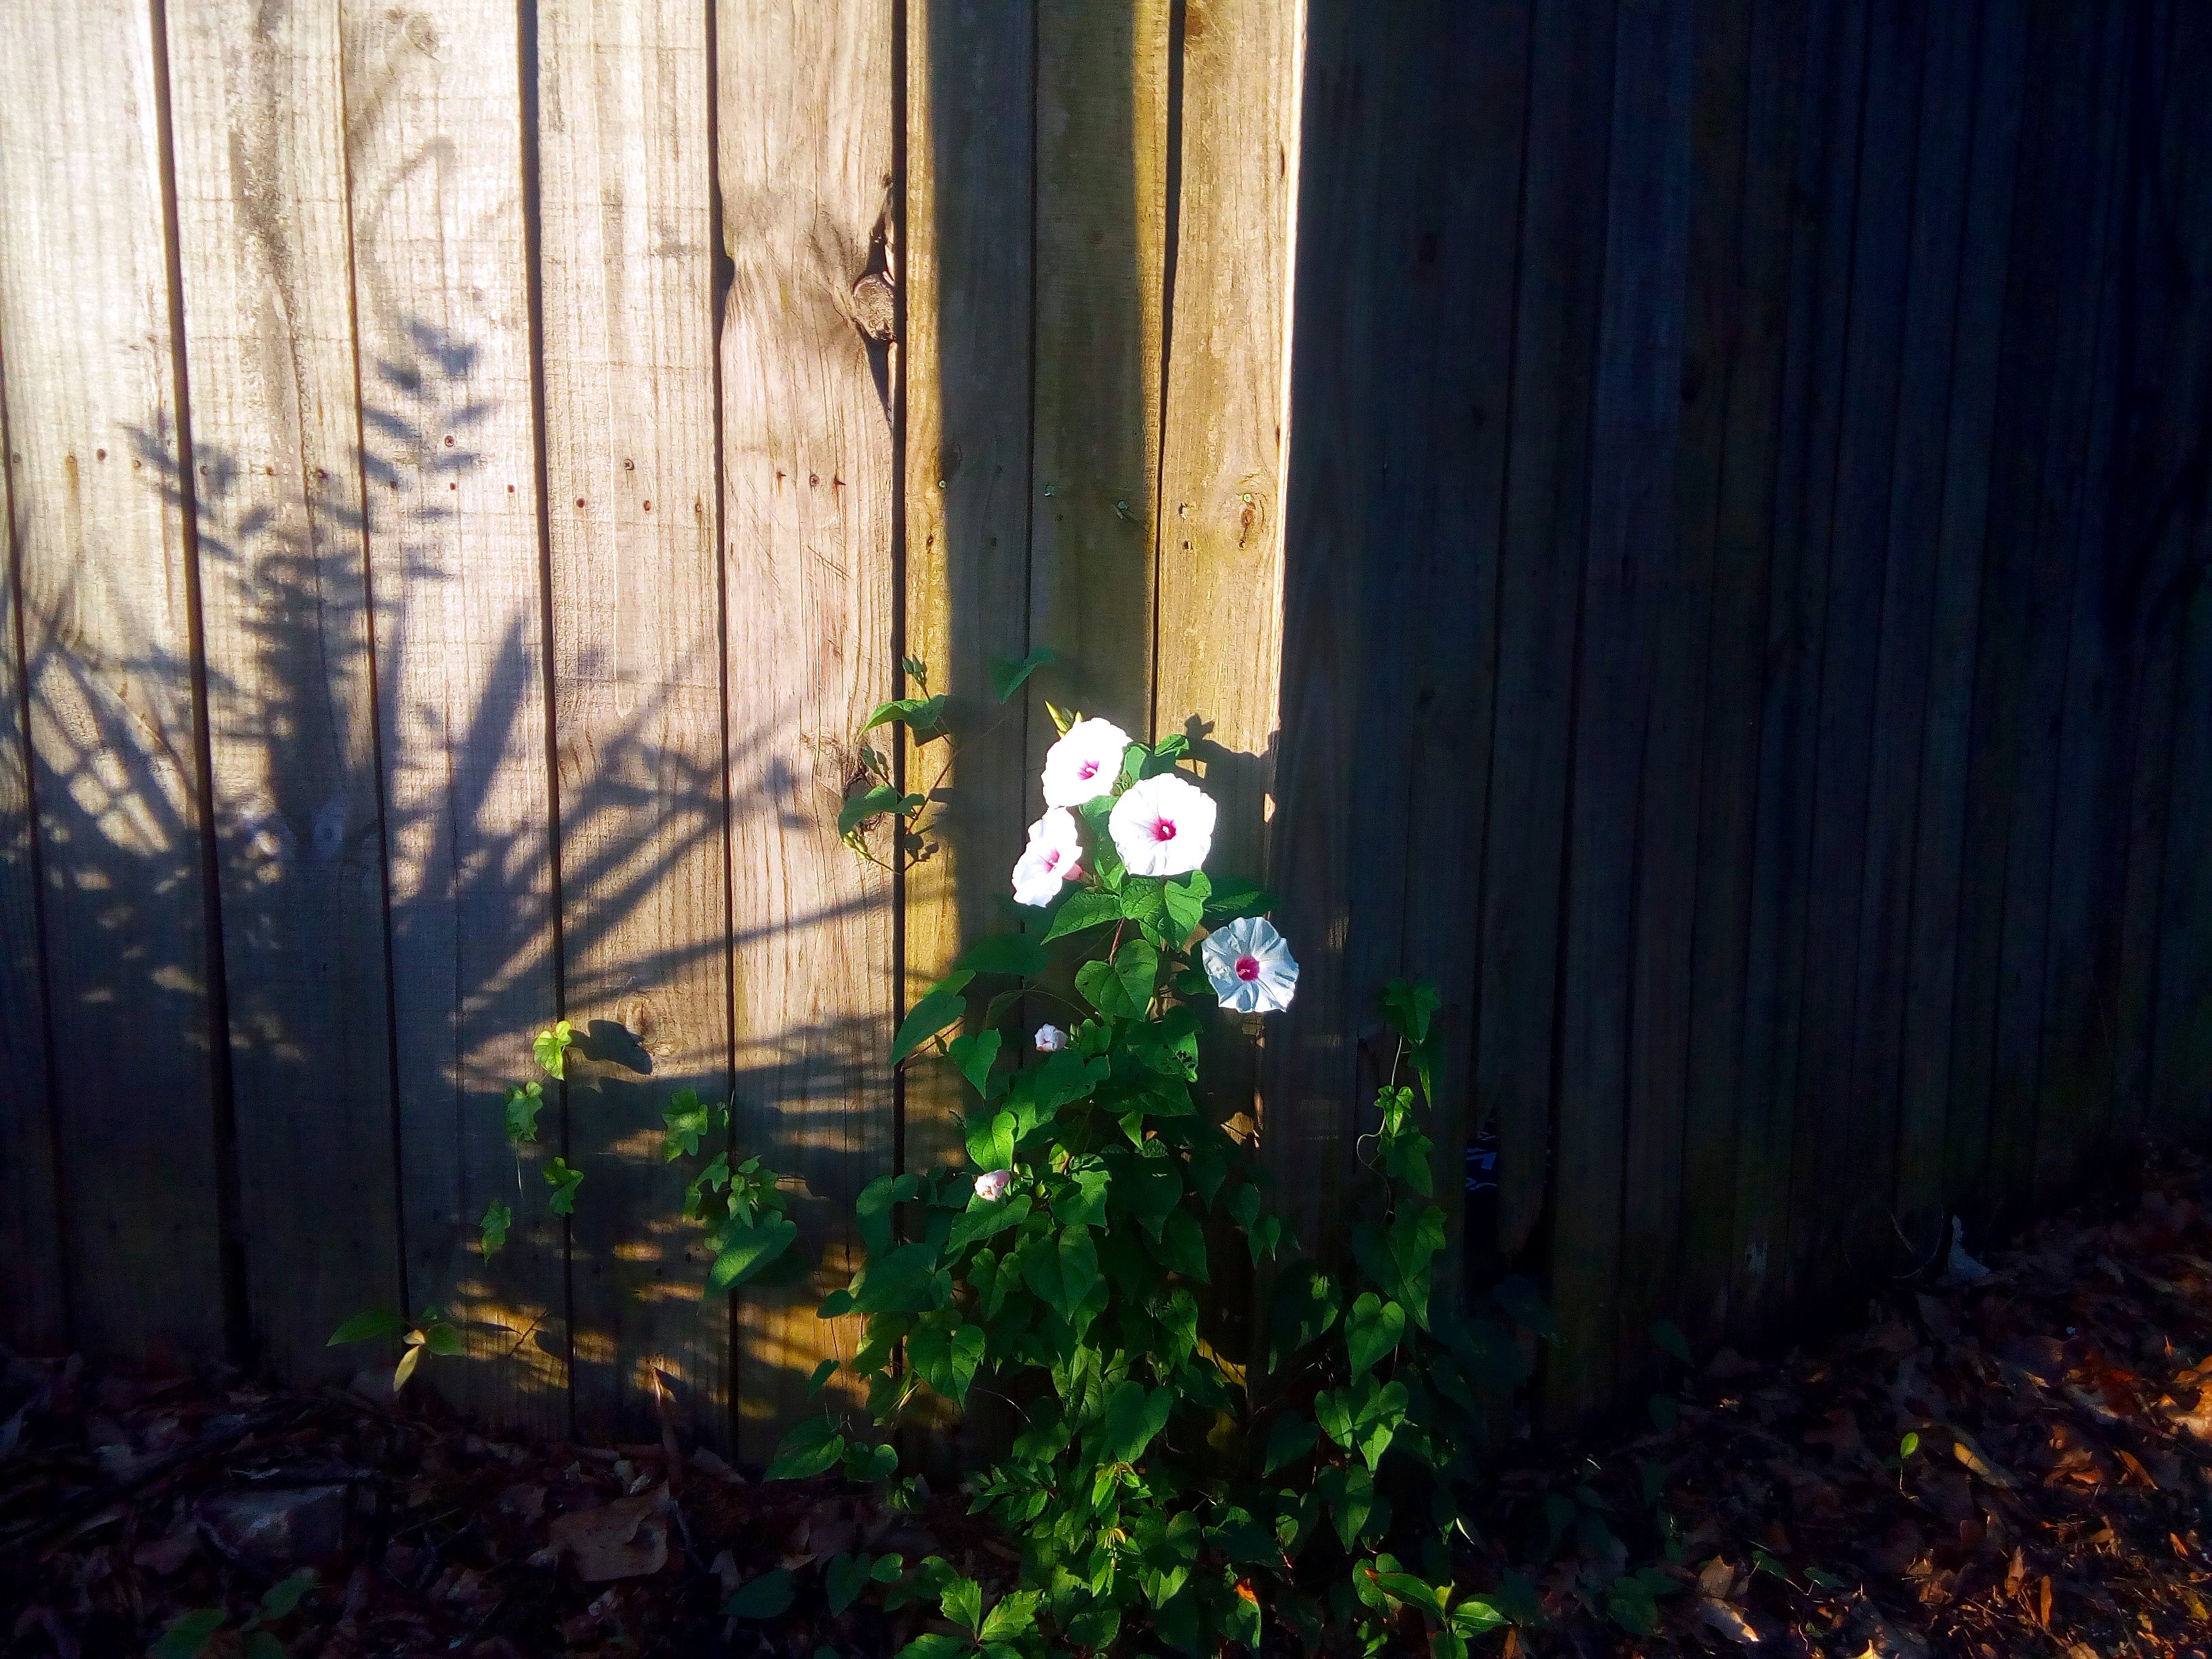
white, flower, morning, glory, wooden, fence, plant, green, vegetation, light, grass, sunlight, wall, leaf, tree, spring, wood, sky, atmosphere, wildflower, house, Tints and shades, shrub, window, yard, home fencing, backyard, plant stem